Bo (dog)

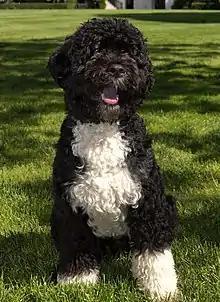
Official White House portrait of the First Dog, 2009

Bo (October 9, 2008 – May 8, 2021) was a pet dog of the Obama family, the first family of the United States from 2009 until 2017. President Barack Obama and his family were given the male Portuguese Water Dog as a gift after months of speculation about the breed and identity of their future pet. The final choice was made in part because elder daughter Malia's allergies dictated a need for a hypoallergenic breed. Bo was occasionally called "First Dog". In August 2013, Bo was joined by Sunny, a female dog of the same breed.